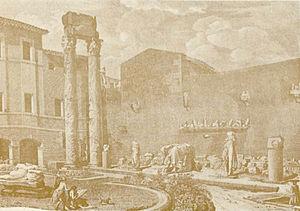
Vestiges visibles du théâtre antique d'Arles au début du XIX° siècle, avant le dégagement du théâtre. La cour dite de la Miséricorde était devenu un véritable musée à ciel ouvert
La Vénus d'Arles est une sculpture en marbre dégagée en 1651, lors de la fouille des vestiges romains proches du théâtre antique d'Arles. Elle représente probablement la déesse Aphrodite. À l'époque de sa découverte elle fut l'antique de référence, mais aujourd'hui la restauration effectuée par Girardon au XVIIᵉ siècle suscite des réserves bien que sa portée ait été très exagérée. À ce titre, elle témoigne de l'évolution de la science archéologique. Alors qu'il s'agit vraisemblablement d'une copie romaine, elle constitue l'une des traces majeures de la sculpture du second classicisme grec rattachée à l'œuvre de Praxitèle. On lui reconnaît d'être un type iconographique pour certaines répliques et statues semblables. Elle pourrait être l'une des sources d'inspiration du mythe de l'Arlésienne.